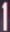
Number: 1